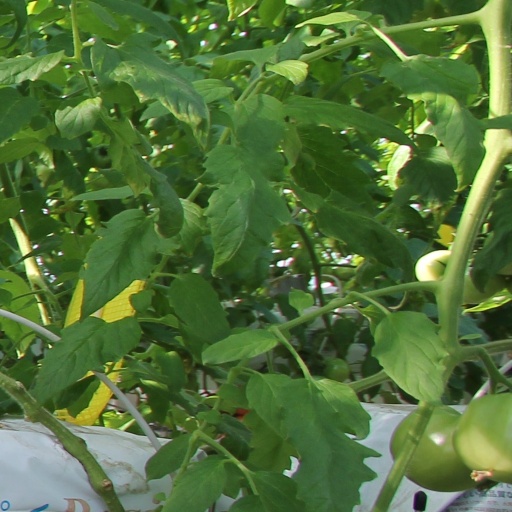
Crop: tomato